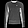
Label: Pullover